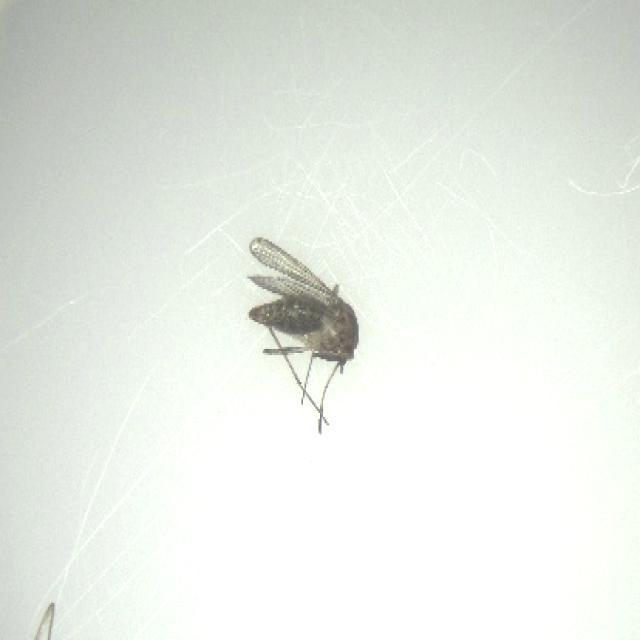
Species: culex_tritaeniorhynchus